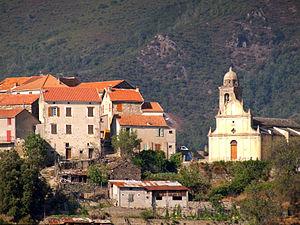
Focicchia est une commune française située dans la circonscription départementale de la Haute-Corse et le territoire de la collectivité de Corse. Elle appartient à l'ancienne piève de Rogna.